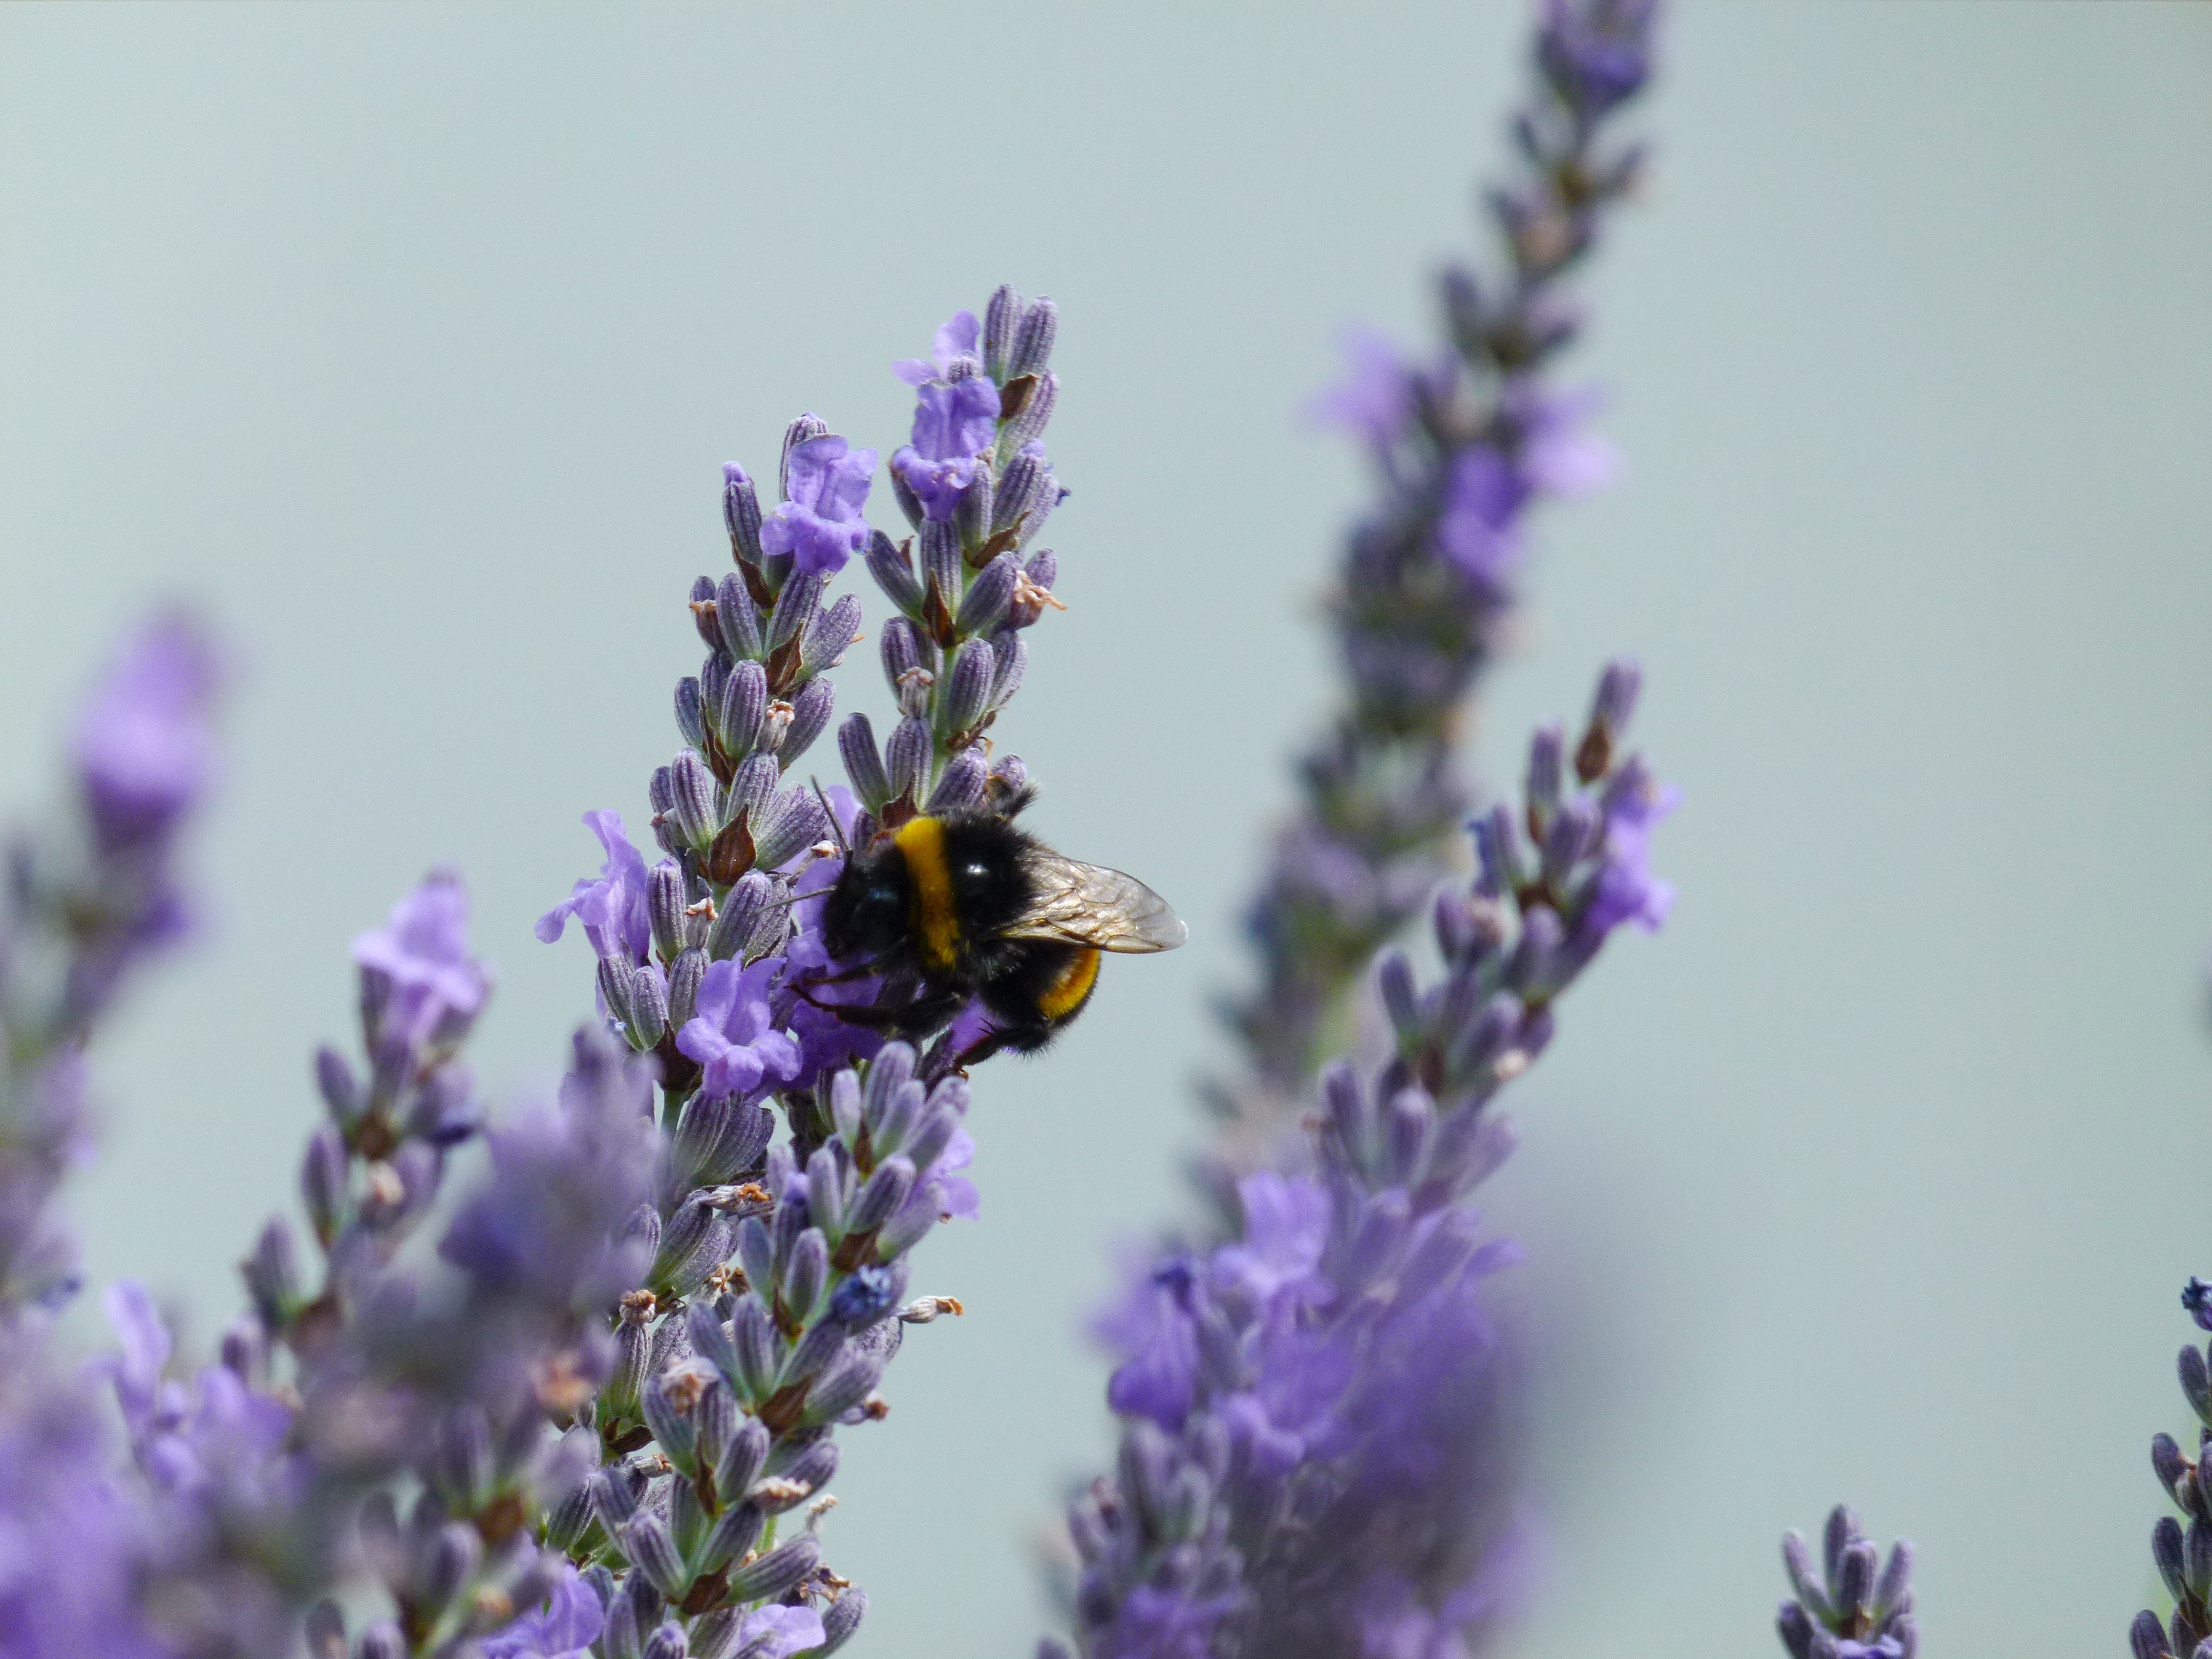
nature, blossom, plant, flower, purple, herb, insect, botany, garden, flora, lavender, fauna, invertebrate, wildflower, bee, bumble bee, nectar, macro photography, flowering plant, honey bee, pollinator, land plant, membrane winged insect, english lavender, french lavender